Yoel Marcus

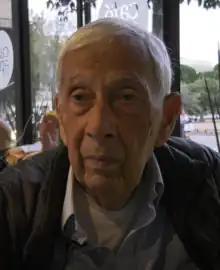
Yoel Marcus

Yoel Marcus (5 February 1932 – 23 February 2022) was an Israeli journalist and political commentator.